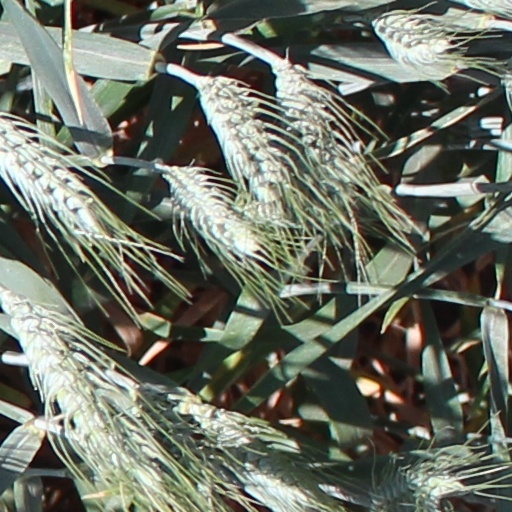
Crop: wheat